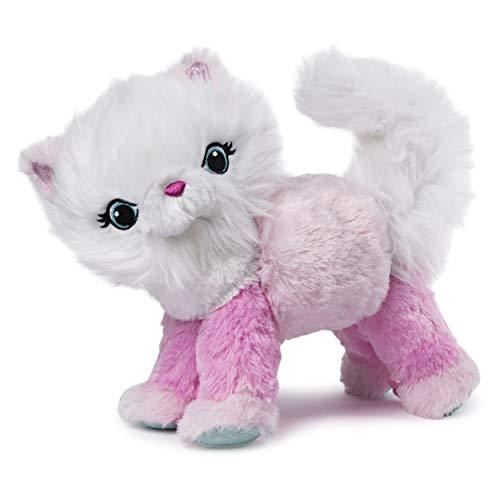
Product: Twisty Petz Cuddlez Purrella Kitty Transforming Collectible Plush for Kids Aged 4 & Up
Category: Toys & Games | Stuffed Animals & Plush Toys | Plush Figures
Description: COLLECT ALL 4: There are 4 adorable and plus Twisty Petz Cuddles to collect: Puppy, Kitty, Unicorn, and Sloth They're made of ultra-soft materials with sparkly details in a range of beautiful colors.
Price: $9.97
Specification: ProductDimensions:4.8x10x9inches|ItemWeight:9.1ounces|ShippingWeight:10.6ounces(Viewshippingratesandpolicies)|ASIN:B07PZF8SJZ|Itemmodelnumber:6054693|Manufacturerrecommendedage:4-6years